Atia Mosque

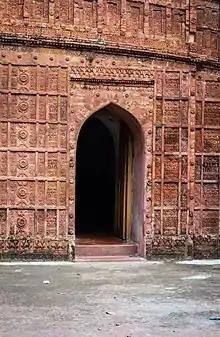
Entrance to the mosque

Atia Mosque is a four-domed mosque located in Tangail District, Bangladesh. It was built in the 17th century during the Mughal period and lies on the eastern banks of the Louhajang River. The country's Department of Archaeology has designated it as a protected monument.